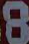
Number: 8